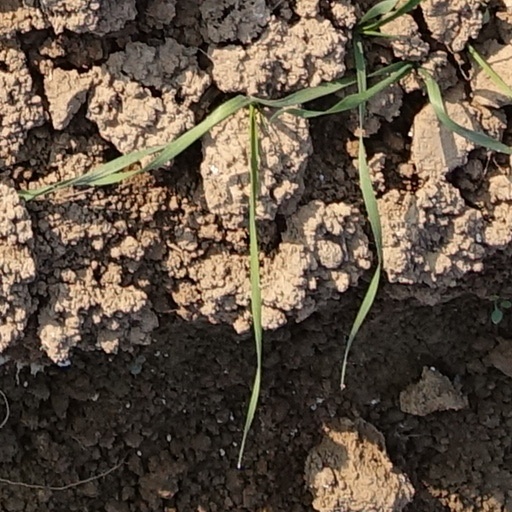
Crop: wheat